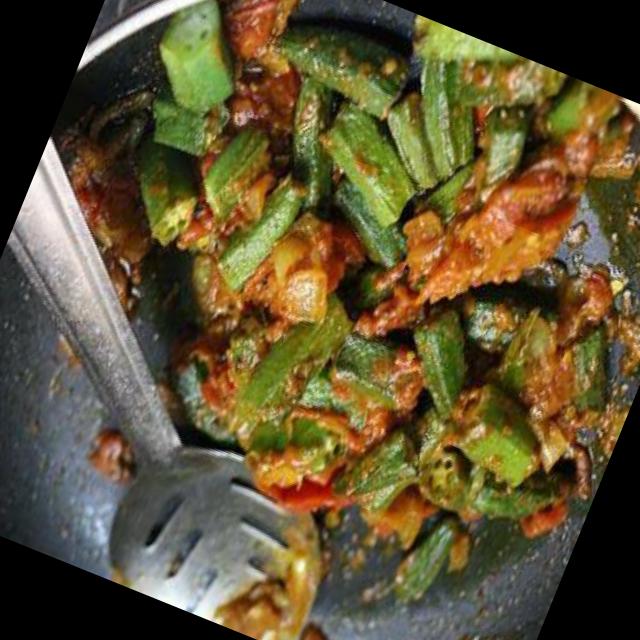
Dish: bhindi_masala